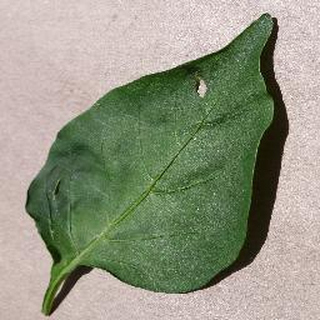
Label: healthy_bell_pepper